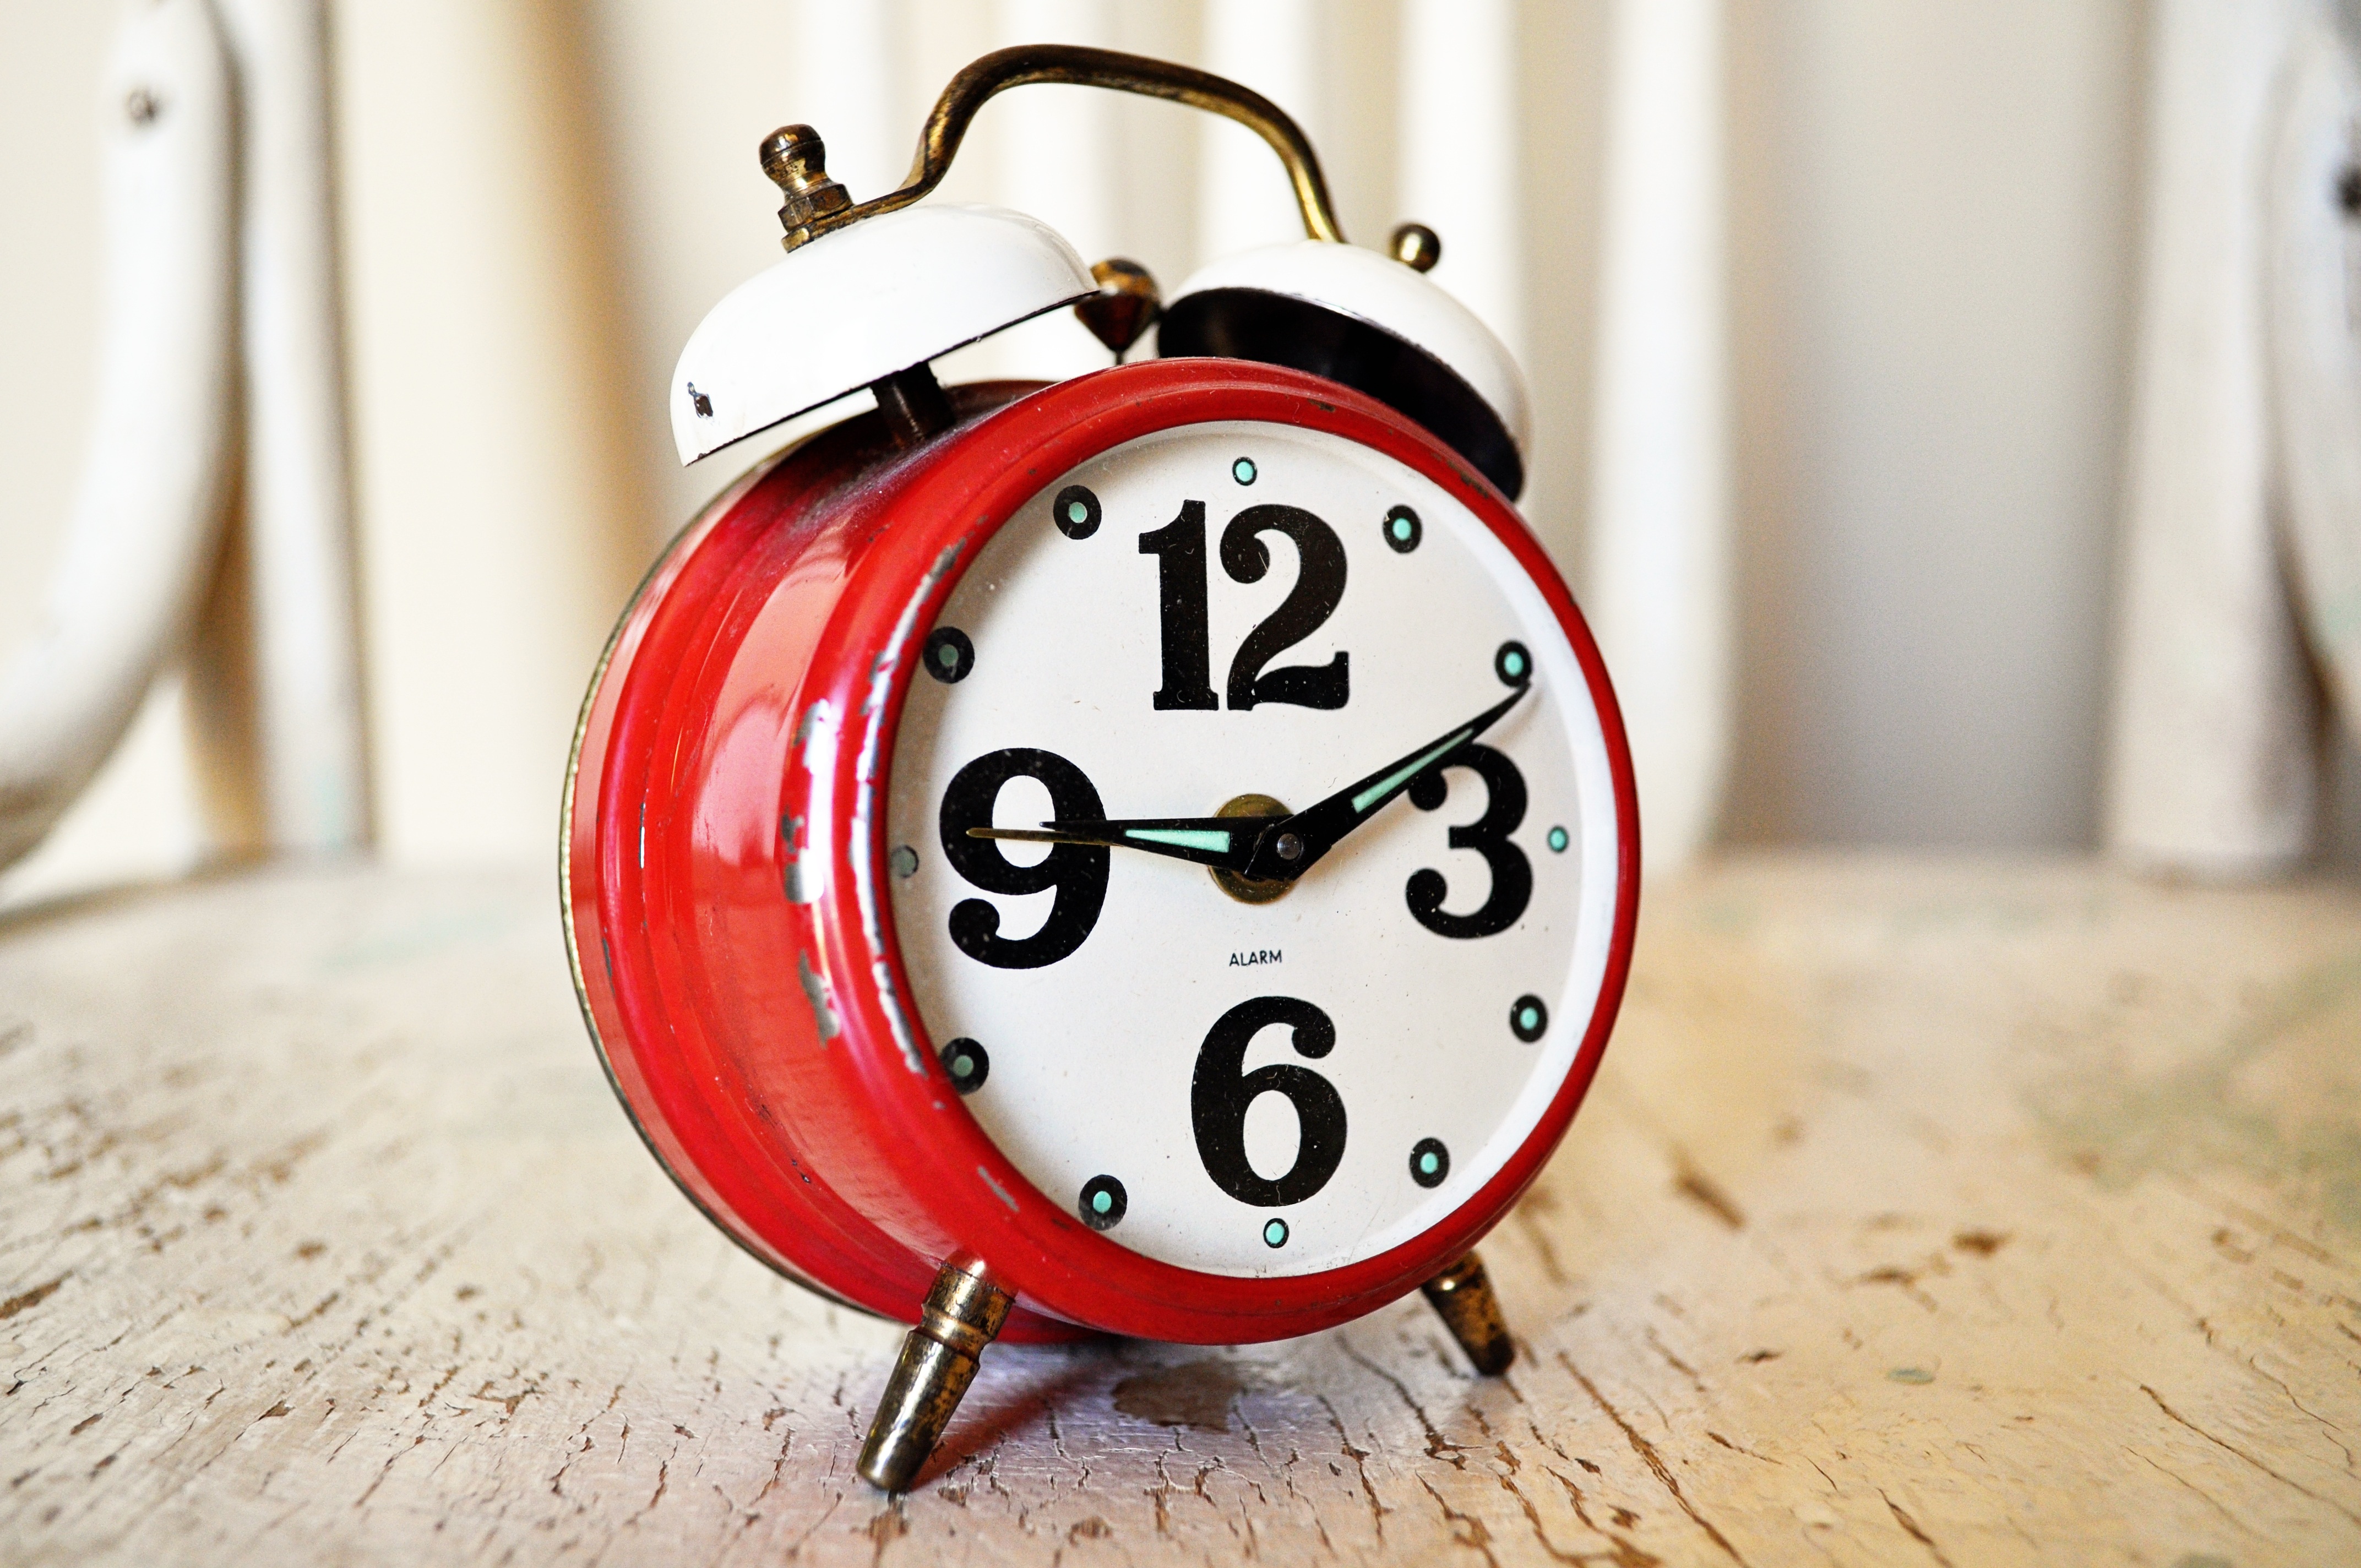
hand, vintage, antique, chair, clock, old, alarm clock, alarm, red, home accessories